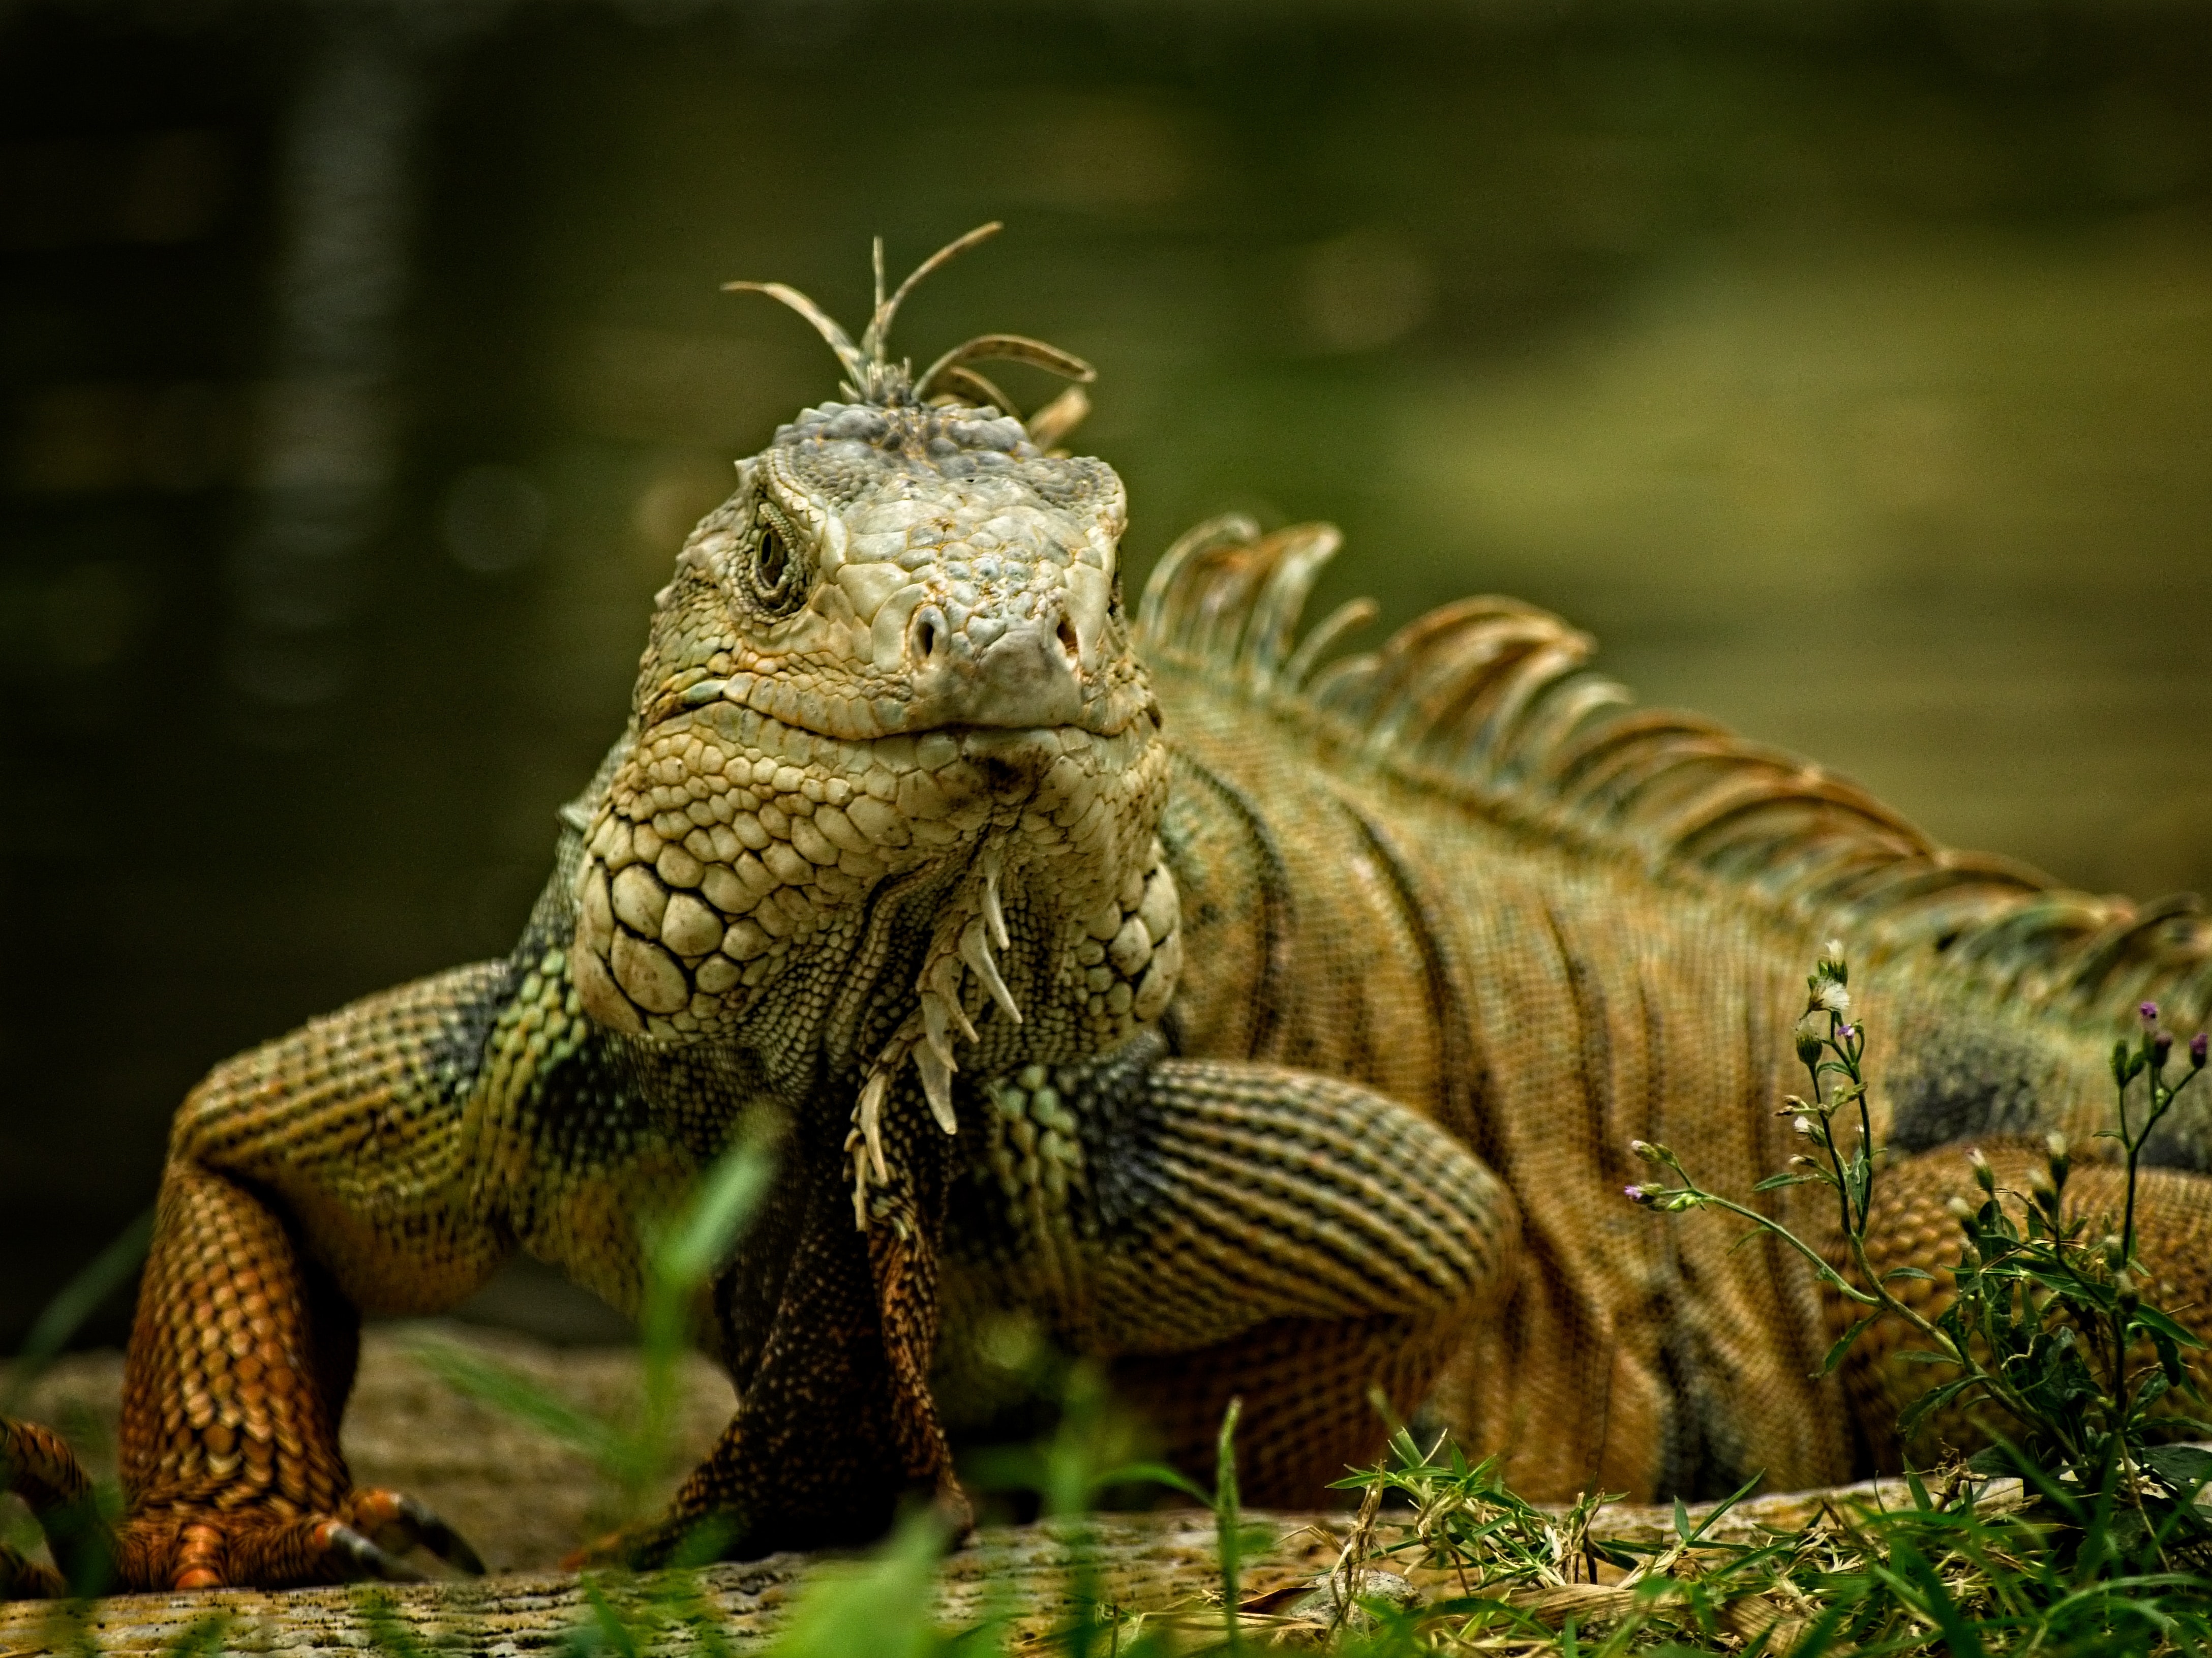
reptile, iguana, green iguana, iguania, scaled reptile, iguanidae, lizard, terrestrial animal, wildlife, organism, adaptation, claw